Batok

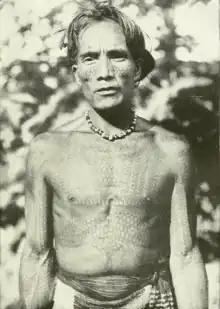
Lakay Wanawan of the Kalinga people (c. 1912), a renowned warrior and later a (tribal elder). Note the chest tattoos and the face tattoos.

Among the Apayao people (also known as the Isneg or Isnag), both men and women wore tattoos. The most prominent tattoo is called the , which features geometric shapes (like chevrons, zigzags, lines, diamonds, and triangles) that start from the wrist up to the arms and the shoulders. The was present in both men and women. In men, it was linked to martial prowess and headhunting. Its length was indicative of the number of enemies the wearer has killed. In women, it indicated the number of enemies her father has killed.